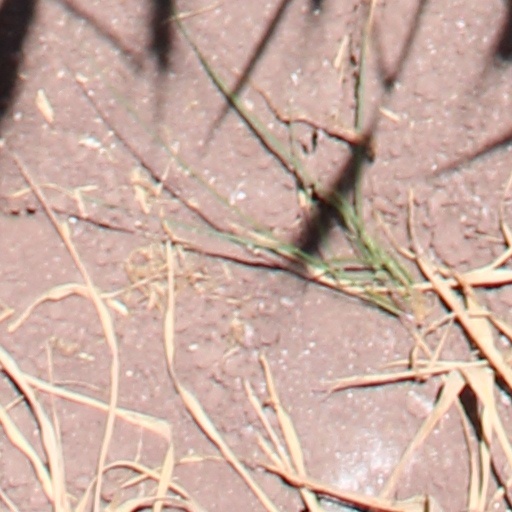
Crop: wheat